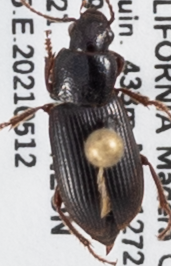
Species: Dicheirus piceus
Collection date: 2021-05-12
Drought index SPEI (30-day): -1.93
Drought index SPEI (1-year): -1.69
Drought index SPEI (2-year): -1.69